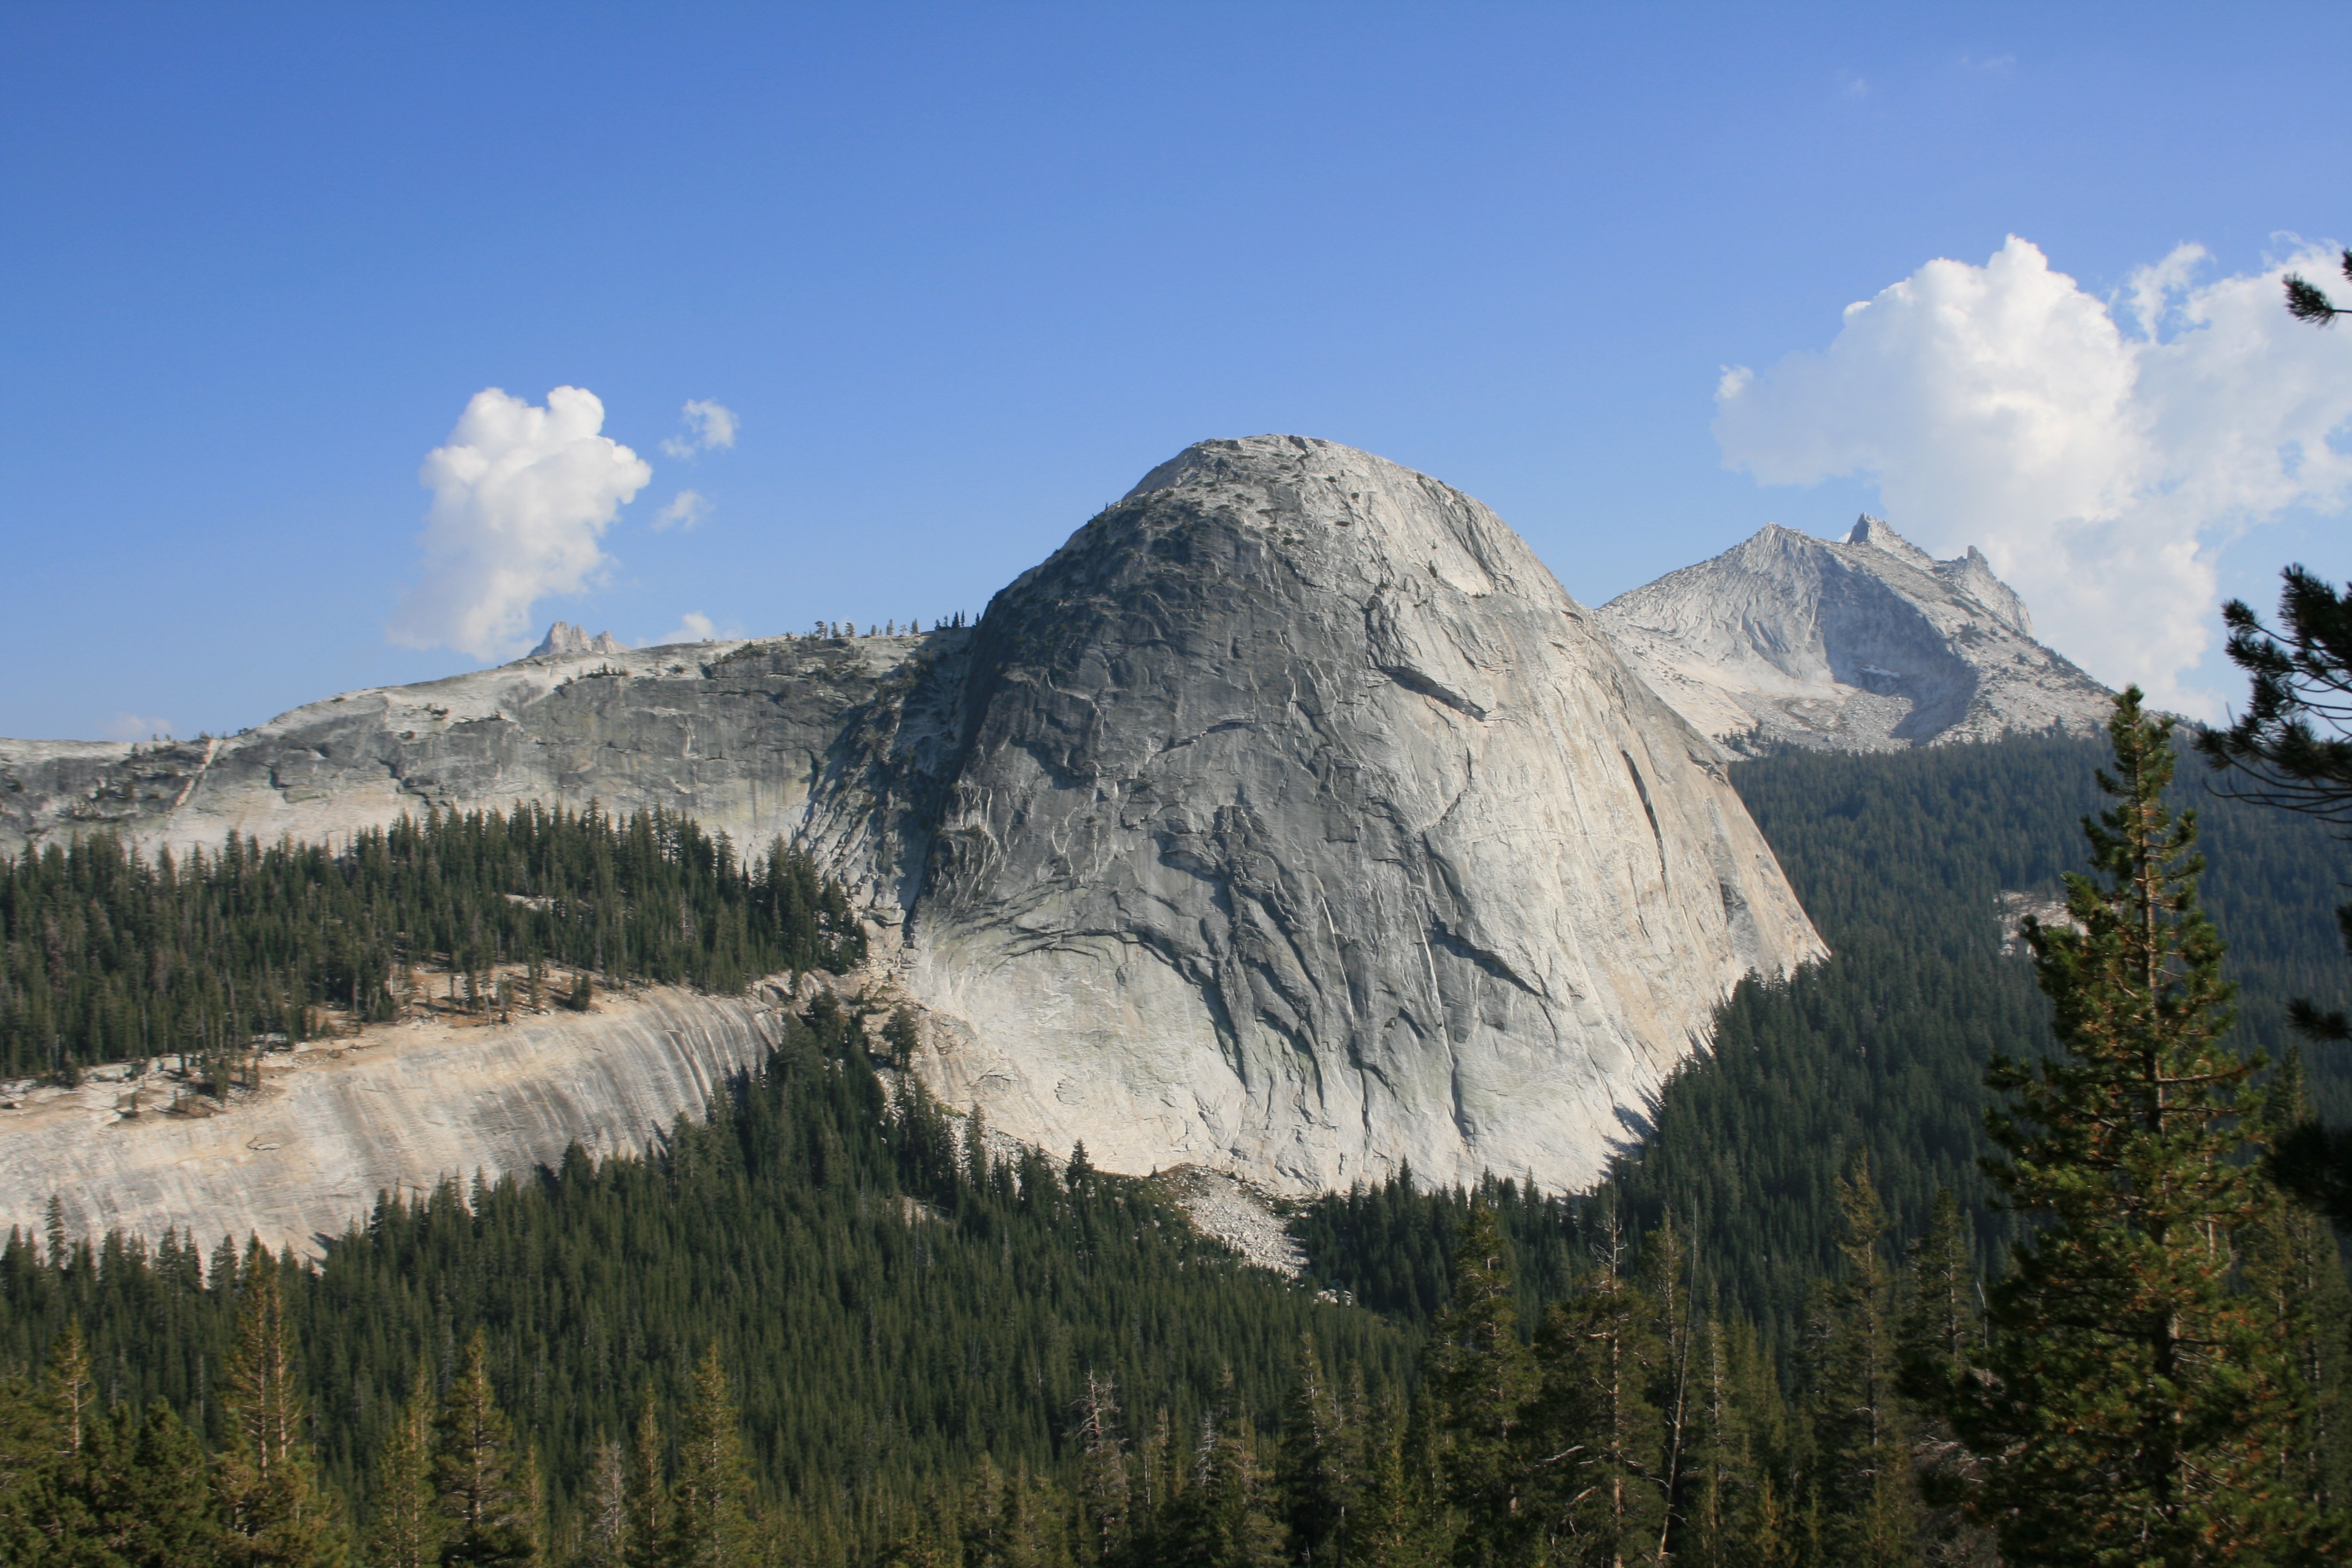
landscape, tree, nature, rock, wilderness, walking, mountain, snow, cloud, sky, adventure, view, valley, mountain range, yosemite, natural, park, climbing, national park, ridge, summit, clouds, geology, alps, badlands, plateau, beauty, fell, cirque, ecosystem, natural landscape, landform, mountain pass, geographical feature, mountainous landforms